Nīlakaṇṭha Dhāraṇī

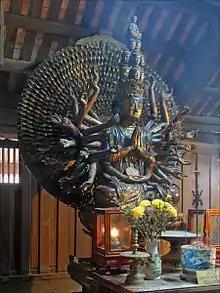
Thousand-armed Avalokiteśvara, crimson and gilded wood. Restored in 1656 CE. Bút Tháp Temple, Bắc Ninh Province, Vietnam

Various different recensions of this dhāraṇī are in existence, which can be classified into two main versions: the shorter text and the longer text.